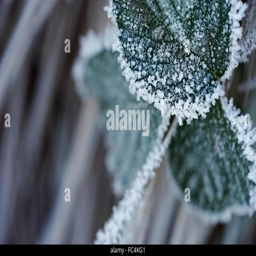
close up of a green icy leaf after a frost in winter